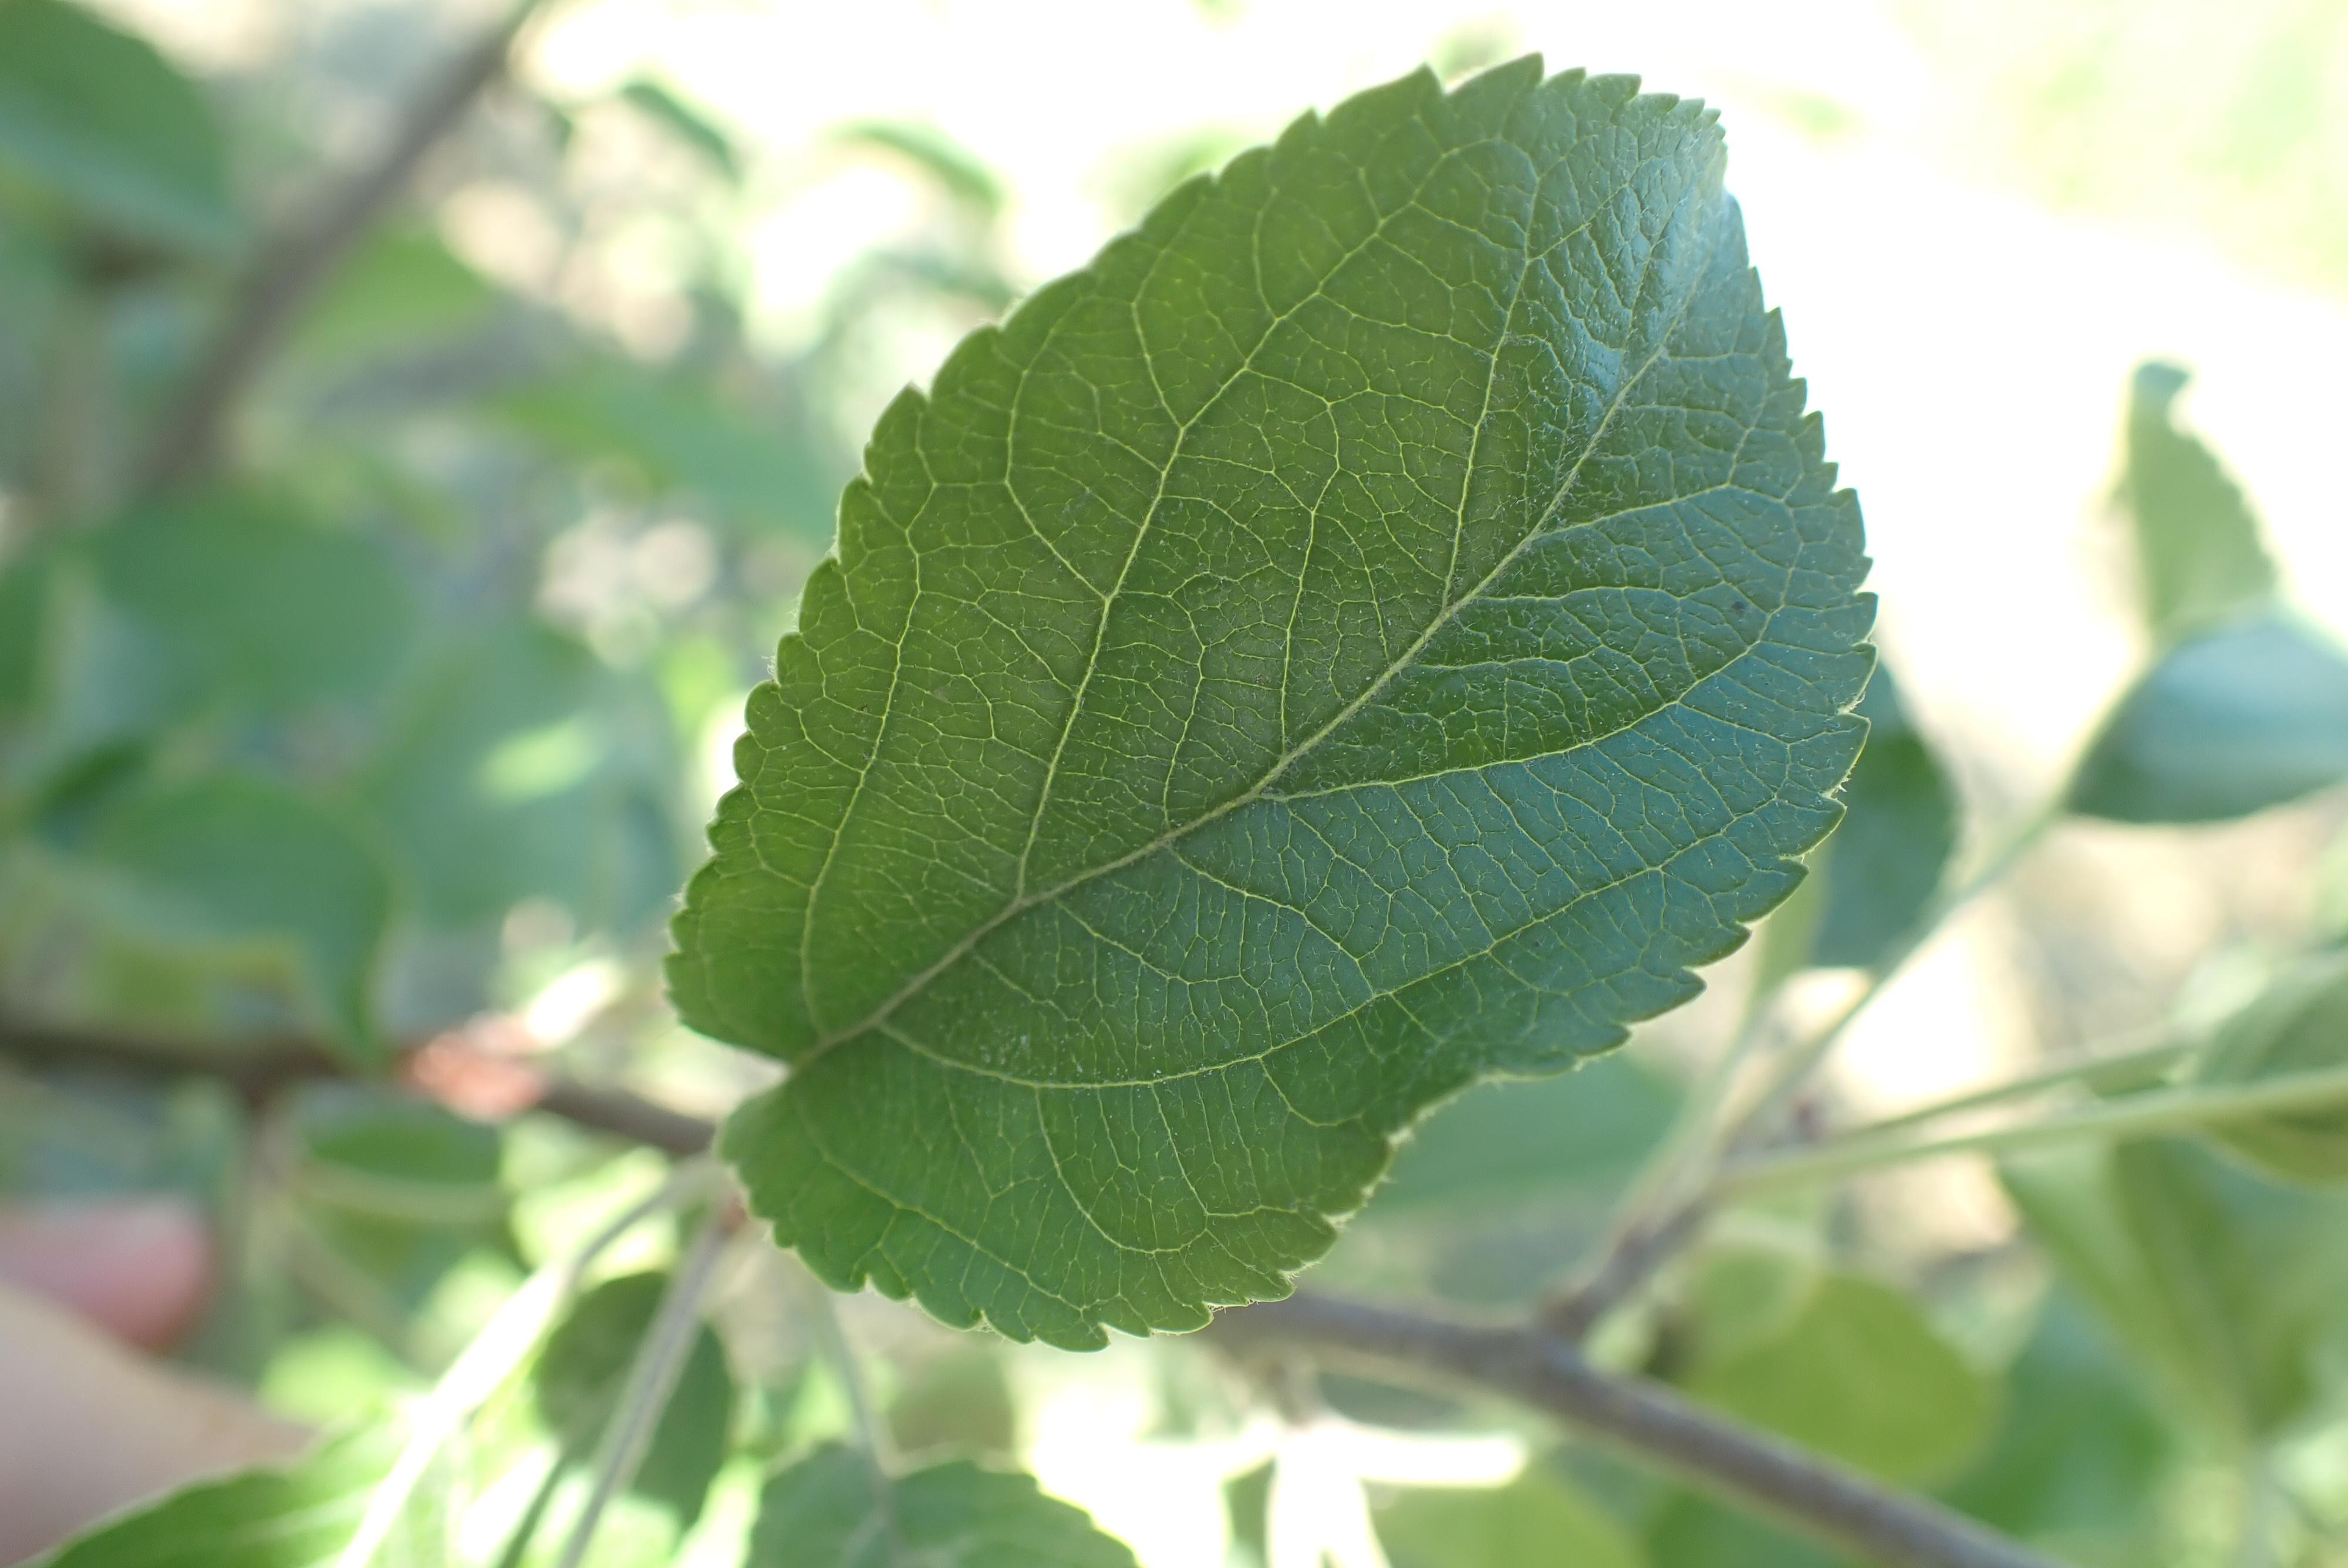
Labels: healthy